Mayonnaise

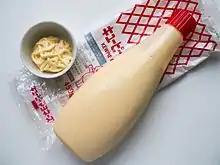
Kewpie mayonnaise

Japanese mayonnaise is typically made with rice vinegar, which gives it a flavor different from mayonnaise made from distilled vinegar. Apart from salads, it is popular with dishes such as "okonomiyaki, takoyaki" and "yakisoba" and may also accompany "katsu" and "karaage". It is most often sold in soft plastic squeeze bottles. Its texture is thicker than most Western commercial mayonnaise. Kewpie (Q.P.) is the most popular brand of Japanese mayonnaise, advertised with a Kewpie doll logo. The vinegar is a proprietary blend containing apple and malt vinegars. The Kewpie company was started in 1925 by Tochiro Nakashima, whose goal was to create a condiment that made eating vegetables more enjoyable.